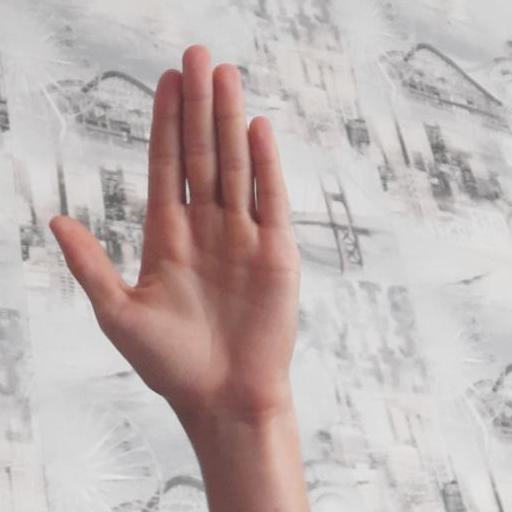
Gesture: stop